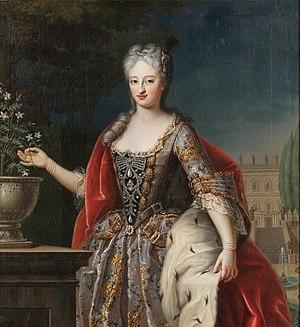
Anne-Christine de Palatinat-Soulzbach, Princesse de Piémont, également appelé Christine du Palatinat, était une princesse de Cercle de Bavière du Saint-Empire romain germanique et de la première épouse de Charles-Emmanuel III, l'héritier du trône du royaume de Sardaigne. Elle est décédée lors de l'accouchement, à l'âge de 19 ans.
Cet article présente, par ordre chronologique de naissance, les principales personnalités féminines ayant appartenu à la Maison de Savoie, par naissance ou par mariage.